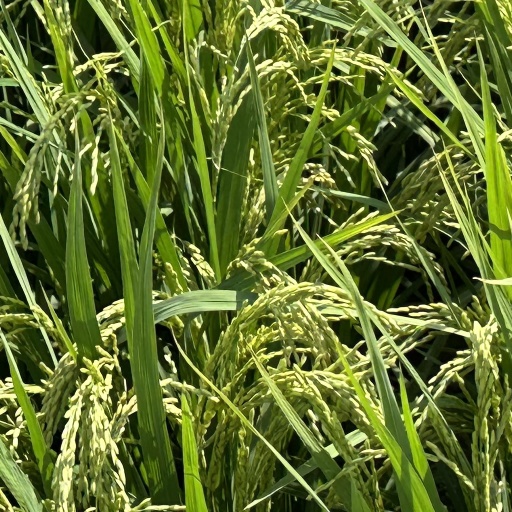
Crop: rice